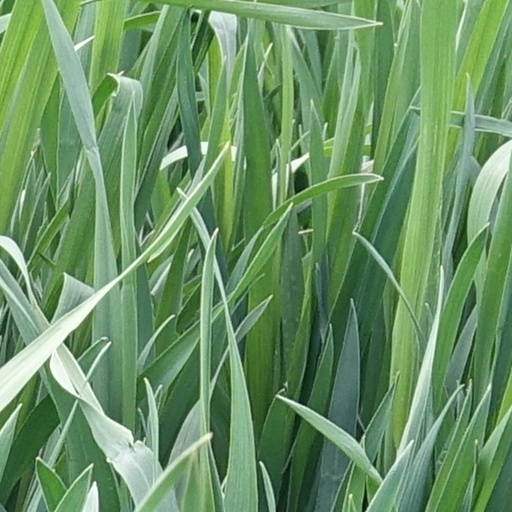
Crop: wheat